The Trøndelag Health Study

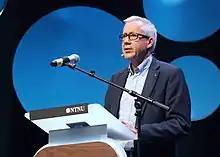
Professor Steinar Krokstad, managing director of Hunt Research Centre

The HUNT Research Centre is divided into a biological repository (HUNT Biobank) and a database made up by more than 5,500 variables (HUNT Databank).